Afghanistan

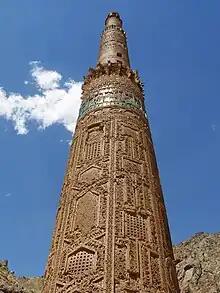
The Minaret of Jam, a UNESCO World Heritage Site

Afghanistan became a member of the United Nations in 1946. Historically, Afghanistan had strong relations with Germany, one of the first countries to recognize Afghanistan's independence in 1919; the Soviet Union, which provided much aid and military training for Afghanistan's forces and includes the signing of a Treaty of Friendship in 1921 and 1978; and India, with which a friendship treaty was signed in 1950. Relations with Pakistan have often been tense for various reasons such as the Durand Line border issue and alleged Pakistani involvement in Afghan insurgent groups.